Arkansas Highway 43

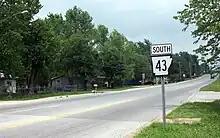
Highway 43 in Siloam Springs

Highway 43 begins at Highway 264 in Siloam Springs and runs west before turning north and running close to the Oklahoma state line. The route runs through Cherokee City before meeting Highway 102 and later Highway 72 in Maysville.